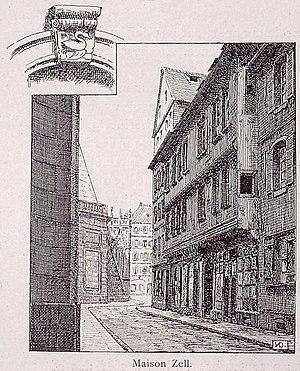
Résidence de Mathieu et Catherine Zell, près de la rue des Juifs à Strasbourg.
Le Convent ecclésiastique est un instance spécifique constituée par les pasteurs de la ville de Strasbourg après le passage de celle-ci au protestantisme en 1529. Nommée « Convent ecclésiastique » à partir de 1534, subordonnée au Magistrat, elle traite du culte et de diverses questions ecclésiales. Cet organe est dissout en 1793.
Matthieu Zell, né le 21 septembre 1477 à Kaysersberg et mort le 8 janvier 1548 à Strasbourg, est un pasteur, réformateur et théologien luthérien alsacien, actif à Strasbourg de 1518 à sa mort.